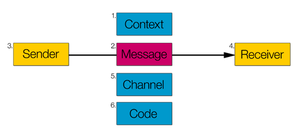
Roman Jakobsons kommunikationsmodel
Den verbale kommunikations seks effektive faktorer. Til hver af dem korresponderer en kommunikationsfunktion (ikke vist).[1]
"Roman Jakobsons kommunikationsmodel består af seks sprogfunktioner, disse blev først og fremmest udskilt af østrigeren Karl Bühler og den russisk-amerikanske sprogforsker Roman Jakobson, man kan derudover yderligere støde på betegnelsen ""de jakobsonske sprogfunktioner"". Roman Jakobsons model kan benyttes til at undersøge hvilke sprogfunktion der er mest dominerende, dog kan flere funktioner optræde i samme tekst eller ytring, men ofte dominerer en af disse markant.